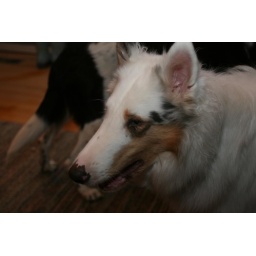
Name: Joseph; Breed: double dilute white collie/male, partially blind and partially deaf; adopted to family in Worthington, Oh